Stellasaurus

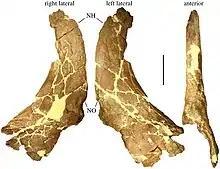
Nasal horn

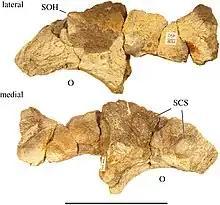
Left supraorbital ornamentation

Like other ceratopsid dinosaurs, "Stellasaurus" would have had complex cranial ornamentation. In particular, it shared similar anatomy to other derived eucentrosaurs, and has been described as having an anatomy intermediate between that of "Styracosaurus albertensis" and "Einiosaurus", its presumed ancestor and descendant. Like the former, it possessed a very long nasal horn, larger than that found in "Centrosaurus". This horn is erect and recurved (pointed inwards, unlike the very procurved horn of "Einiosaurus" which points in the opposite direction) and compressed, laterally. The supraorbital condition was also very similar to "Styracosaurus albertensis", with a tiny remnant of a horncore. Its parietal anatomy is much more similar to "Einiosaurus", with long, straight third parietal spines, similarly straight fourth parietal spines less than half the size of these, and fifth through seventh ones not elongated at all. Similar to "Einiosaurus" and "Achelousaurus", no epiparietals or episquamosals, in the sense of separate "frill ossifications", have been found, indicating the three genera may have lacked them.